Teresa Casuso Morín

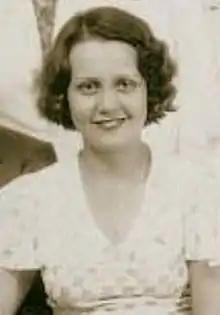
Teresa "Teté" Casuso Morin

Lorenza Teresa Inocencia Casuso y Morín (better known as "Teté" Casuso; Madruga, Cuba 10 August 1912 – Miami, USA 28 July 1994) was a prominent Cuban intellectual, who fought for democracy and freedom in Cuba. As a writer, she worked in various genres, including novel, theater, chronicle, poetry, as well as radio and cinematographic libretos. Her journalistic work appeared in several publications in Cuba, Mexico and the US. She also worked as a translator and drama teacher; and was an actress of stage and screen. Along with several other middle-class, educated women writer contemporaries - Emilia Bernal, Lydia Cabrera, Ana Maria Simo, Hilda Perera Soto, and Rita Geada - Casuso left Cuba after the 1959 Revolution.